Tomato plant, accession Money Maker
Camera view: tilt-top (135 deg); turntable rotation: 330 degrees
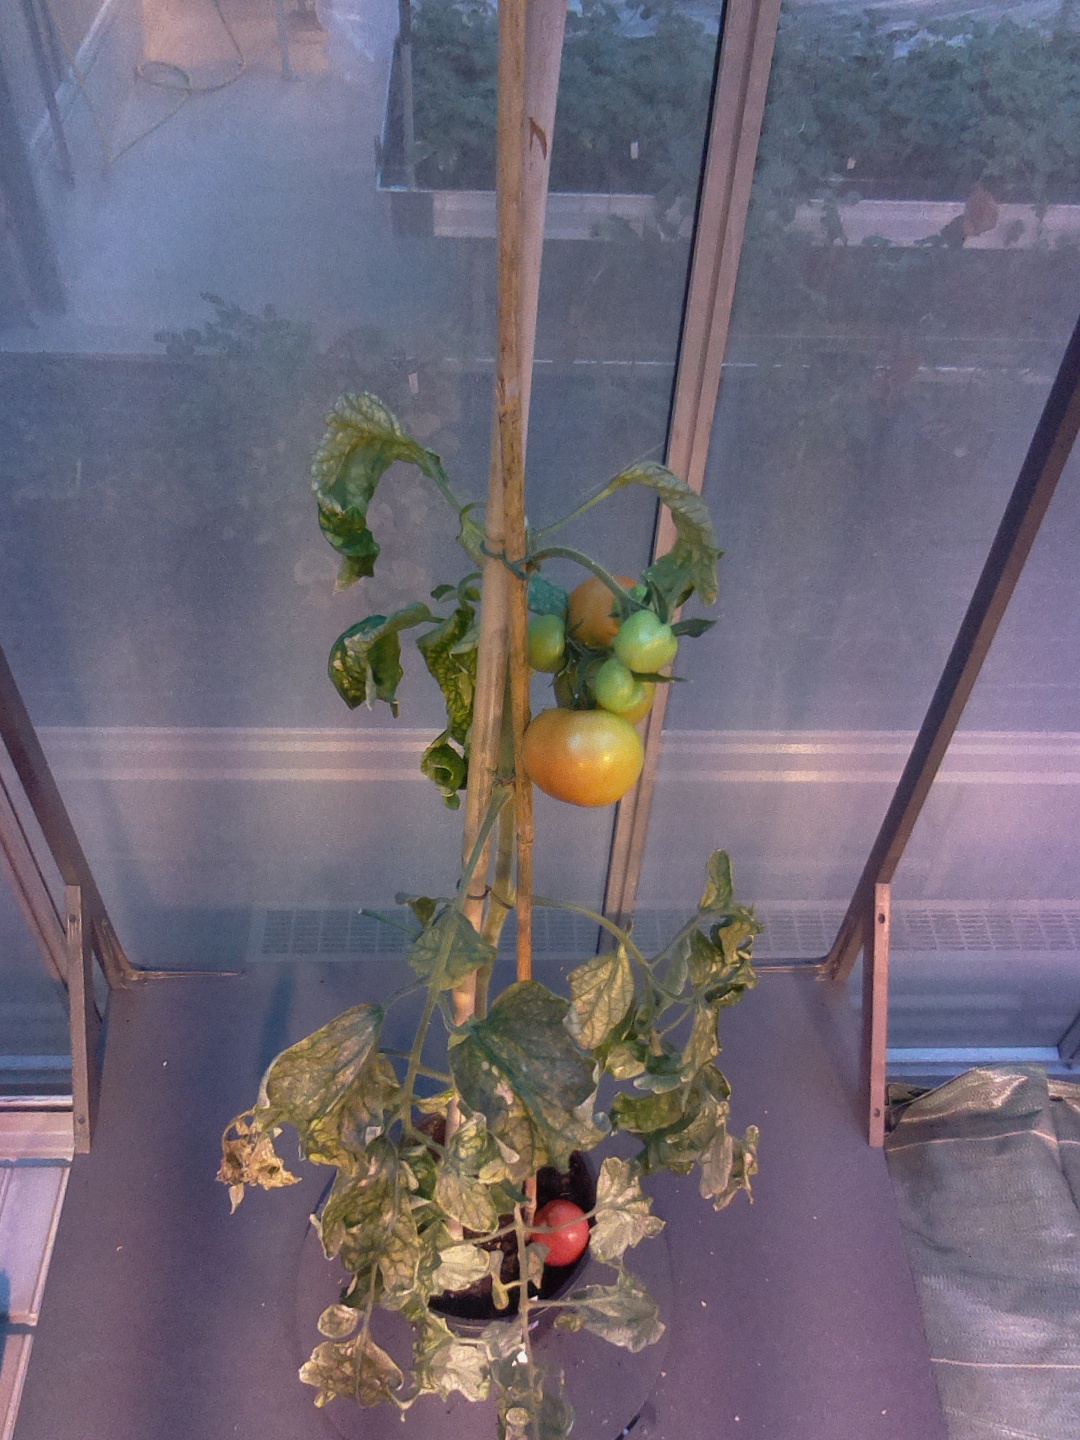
BBCH growth stage 80: fruits start showing typical ripe color (orange -> red)